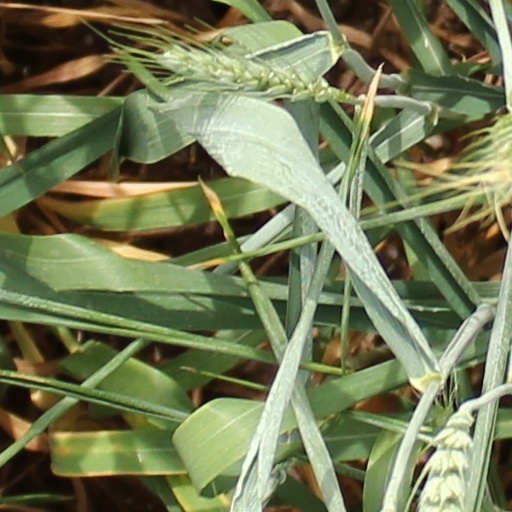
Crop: wheat